Kenneth Webb (artist)

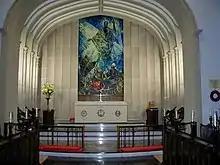
Bangor Abbey – Kenneth Webb Mural

In 1959 Webb was commissioned to paint the altarpiece for Bangor Abbey, which stands 25 ft high and took two years to complete. It depicts Christ rising, wearing a crown of blackthorn, a motif that runs throughout much of his work. Blackthorn can also been seen at the foot of the mural, surrounding three saints. In the wake of this project he was in great demand for commercial work, being commissioned by British Steel, Shell, and The Post Office among others.